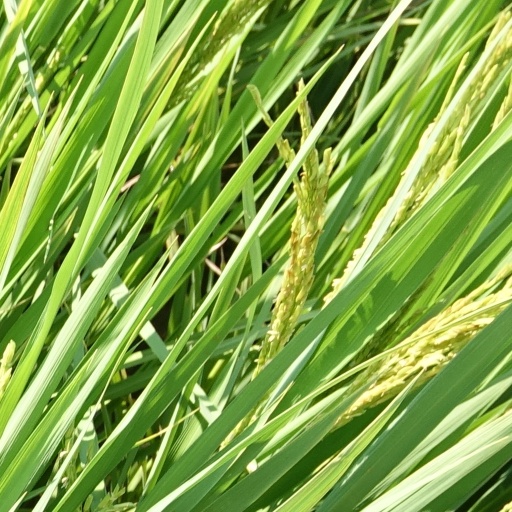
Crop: rice